Santana, Madeira

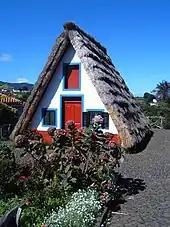
An example of the traditional Madeirense home found in the municipality of Santana

Santana includes six parishes, within a rugged mountainous environment, most occupying river-valleys: